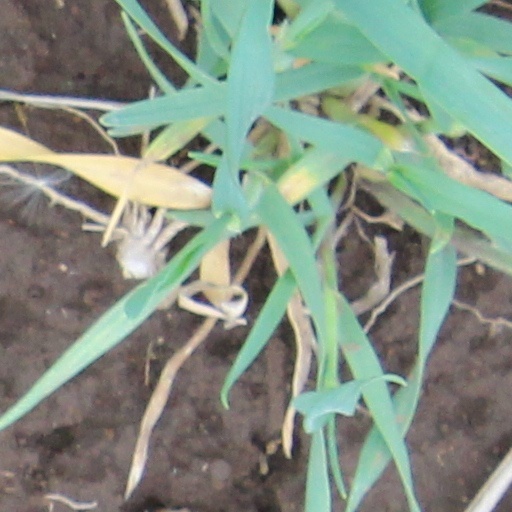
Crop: wheat